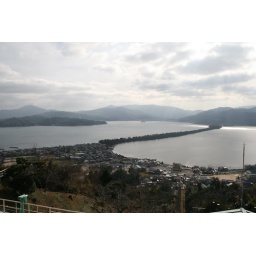
If you view this picture upside down, you will see the bridge in the sky